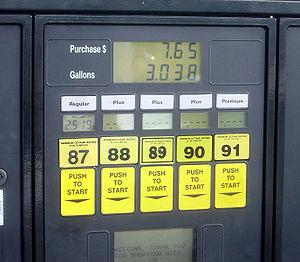
L'indice d'octane mesure la résistance à l'auto-allumage d'un carburant utilisé dans un moteur à allumage commandé. Ce carburant est très généralement l'essence. On parle assez souvent improprement de capacité antidétonante du carburant pour un carburant d'indice d'octane élevé, un carburant ayant tendance à l'auto-allumage pouvant dans certains cas transiter à la détonation.